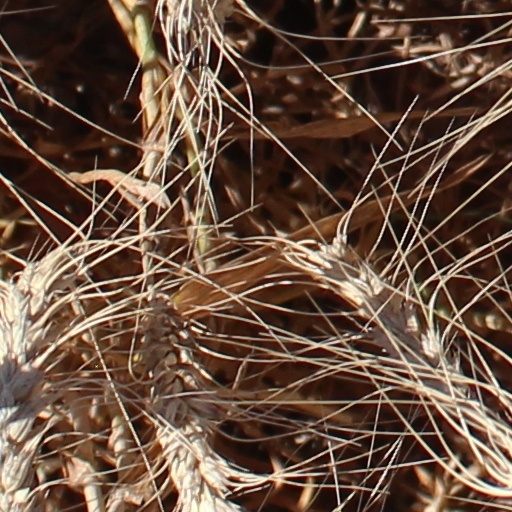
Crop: wheat